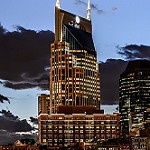
Scene: Outdoor